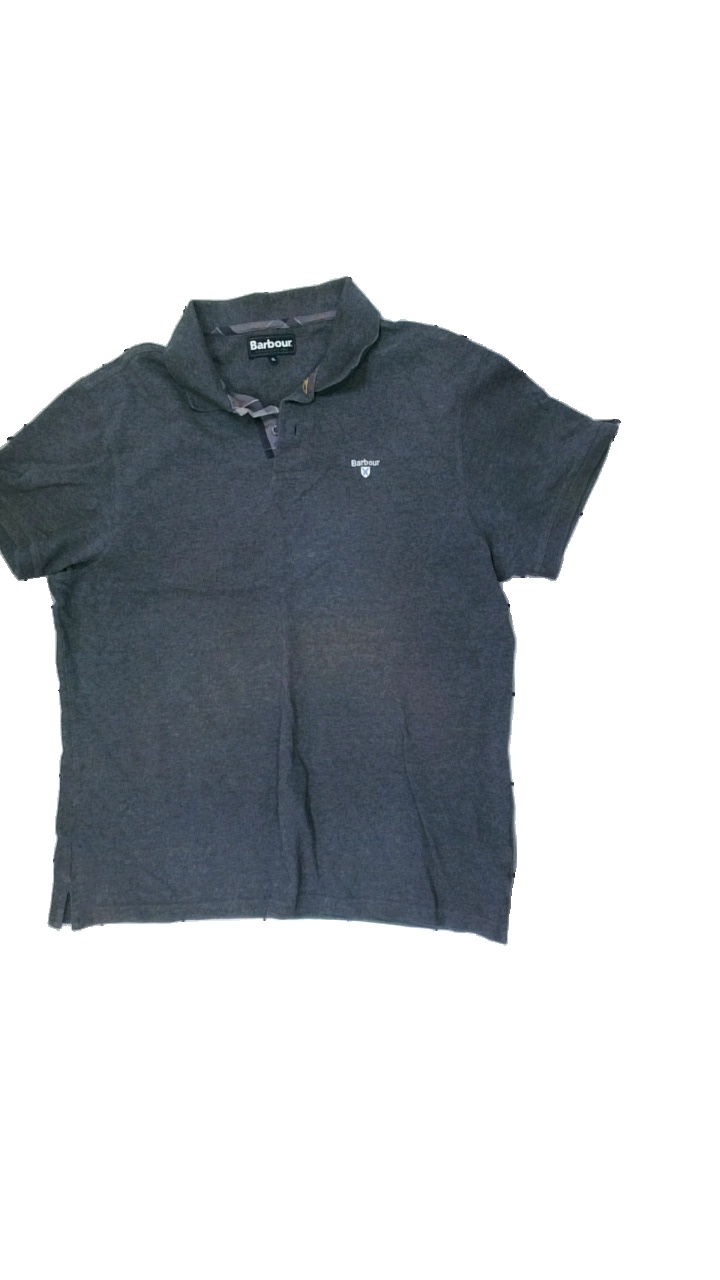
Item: Top (Men)
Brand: Barbour
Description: grå pike med broderad logga fram och svag fläck
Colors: White, Grey
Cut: Regular
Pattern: Logo print
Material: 100% cotton
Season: All
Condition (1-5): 4
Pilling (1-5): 5
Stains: Minor
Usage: Reuse
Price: <50